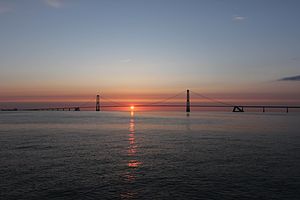
Storebæltsforbindelsen
Solnedgang bag højbroen
Storebæltsbroen set fra syd
Storebæltsforbindelsen er en kombineret bro- og tunnelforbindelse beregnet til tog- og motortrafik, der krydser Storebælt og forbinder Fyn og Sjælland. Jernbanen åbnede 1. juni 1997, og vejforbindelsen åbnede 14. juni 1998. De samlede byggeomkostninger var 21,4 mia. kr i 1998-kroner.